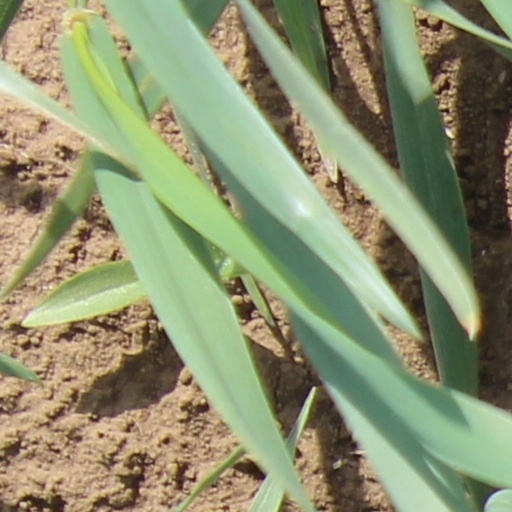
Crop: wheat